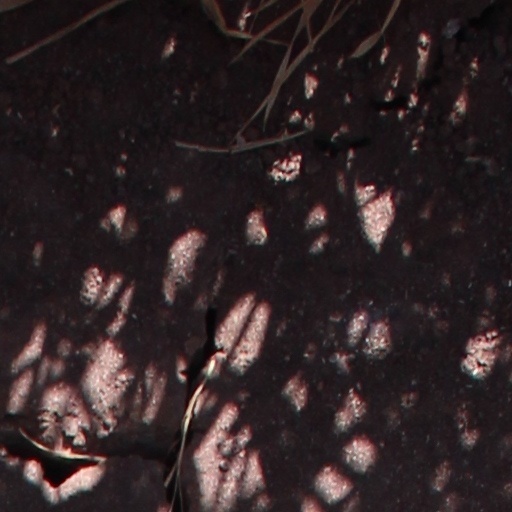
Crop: wheat